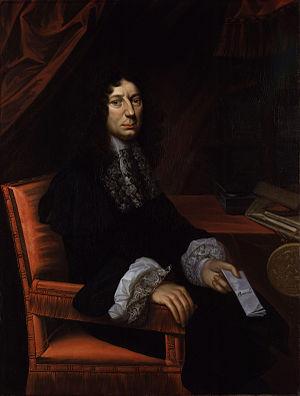
Sir Leoline Jenkins était un universitaire gallois, diplomate impliqué dans la négociation de traités internationaux, juriste et politicien. Il était un avocat et juge à la Haute Cour de l'Amirauté de 1668 à 1685. Il a été secrétaire d'État de 1680 à 1684.